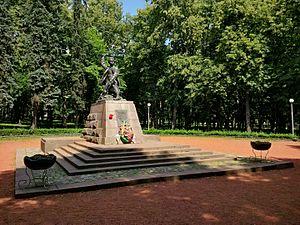
Cet article présente une liste des monuments de la ville de Minsk.